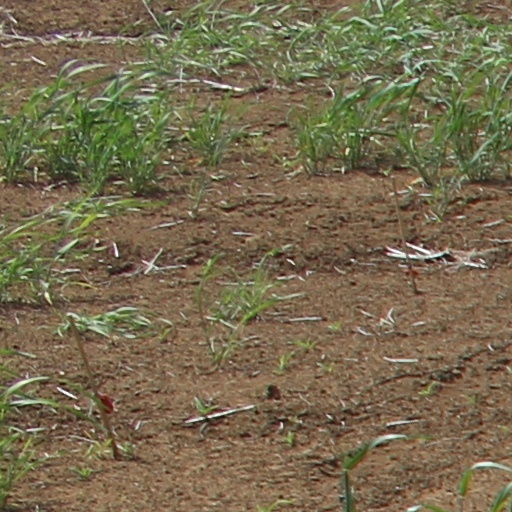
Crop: wheat